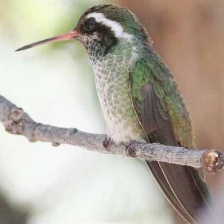
Species: WHITE EARED HUMMINGBIRD
Scientific name: BASILINNA LEUCOTIS
ImageNet parent category: hummingbird